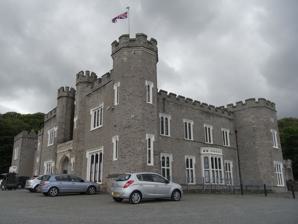
Building: Watermouth Castle
Country: United Kingdom
Year built: 1825
Historic site in Devon, England Watermouth Castle Watermouth Castle, two principal fronts Location Watermouth , Devon , England Coordinates 51°12′48″N 4°04′49″W / 51.21333°N 4.08028°W / 51.21333; -4.08028 Built 1825 Architect George Wightwick Listed Building – Grade II* Designated 9 March 1953 Reference no. 1168686 Location of Watermouth Castle in Devon Watermouth Castle is a building in Watermouth , near Ilfracombe , North Devon , England, designed by George Wightwick as a residence for the Bassett family in the mid-19th century and is not a true castle but a country house built to resemble one. It has been designated as a Grade II* listed building . Located near the shore of the inlet of Watermouth , near Ilfracombe , Devon, the castle houses a collection of Victorian antiques centred on domestic tools and amusement machines, a family theme park and holiday apartments. The Bassetts left the castle in 1945. Descent of ownership Bassett "Watermouth seat of ( blank ) Davie Esq." The Palladian house at Watermouth in 1796, built by Hugh Fortescue, 1st Earl of Clinton (1696–1751), as drawn by Rev. John Swete , before demolition and replacement by Watermouth Castle The castle was built by Joseph Davie Bassett (1764–1846), son of John Davie (died 1793) of Orleigh Court , Buckland Brewer and his wife Eleanora Basset of Heanton Court, Heanton Punchardon . His brother was Rev. Charles Davie (1760–1836), rector of Heanton Punchardon, which advowson was possessed by the Bassett family. After his mother became the sole heiress of her childless brother Francis Basset (died 1802), Joseph Davie adopted the name Bassett in lieu of his patronymic and adopted the Bassett armorials. He sold Orleigh in 1807 and built Watermouth Castle as his principal residence. He married Mary Irwin (1777–1862) of Barnstaple. The Devon topographer Rev. John Swete visited Watermouth, before the construction of the Georgian castle, as part of his travels in 1796, and was entertained by Mr Davie. He painted the Palladian house then standing on the site and recorded the visit in his journal. Joseph Bassett's eldest son and heir was Arthur Davie Bassett (1801–1870), who died in a horse-riding accident. He married Harriet Sarah Crawfurth, daughter of Thomas Smith Crawfurth of Dulverton , by whom he had his eldest surviving son Reverend Arthur Crawfurth Davie Bassett (1830–1880), who was unmarried and died at Watermouth Castle. His heir was his sister Harriet Mary Bassett, the wife of Charles Henry Williams (1834–1908), MP, of Pilton House, Pilton , near Barnstaple . In 1908, the castle was inherited by their daughter Edith Bassett Bassett (1862–1943) (born Edith Basset Williams), married to Captain Ernest Charles Penn Curzon (1856–1938). During World War I she started to sell off the ancient Basset lands. Watermouth Castle had been used as a military hospital during World War I, and in the 1920s she started to sell the Berrynarbor farms and cottages. In 1942 she sold most of the contents of Watermouth Castle. Wickenden The castle passed through the hands of many short-term owners and property speculators but was at last purchased by Keith Wickenden (1932–1983), a Conservative MP for Dorking South and businessman. He was killed in a light aircraft crash near Shoreham Airport in 1983. Haines Watermouth Castle was purchased from Wickenden in 1977 by Richard L. Haines of Market Deeping , Cambridgeshire and his wife. The price paid for the castle and 60 acres (24 ha) was £50,000. The castle was turned into an amusement centre, which was run by the Haines family (specifically Richard's sons Antonie and Jonathan) until 2023, when the owners of Hobbledown "The Escapade Group" took over the park. Current use The castle is a tourist attraction open to the public by admission charge. Within the Castle, areas include Castle Treasure, Dungeon Labyrinths and The Watershow Extravaganza. Its grounds feature nine rides spread across themed areas known as Adventure Land, Merry go Land and Gnome Land. Bay and castle Entrance front Watermouth Cove, viewed from beneath the castle The castle viewed from the slipway of Watermouth Cove References